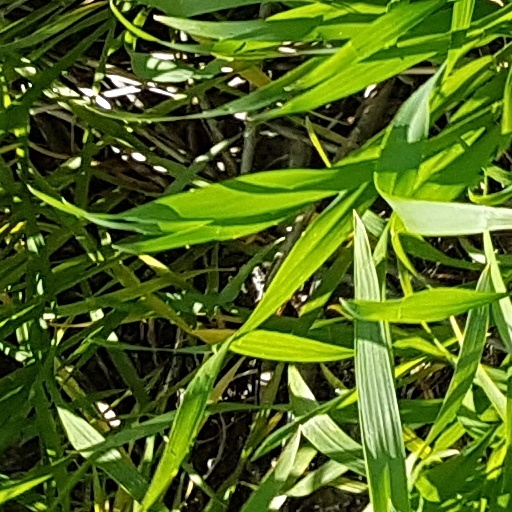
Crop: wheat